Christian meditation

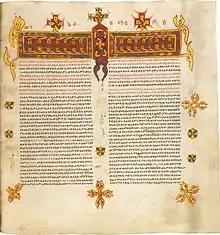
Gospel of Matthew, c. 1700

Quoting the Gospel of Matthew: "No one knows the Father but only the Son and anyone whom the Son wants to reveal him" and I Corinthians: "But we have received the Spirit who is from God so that we may realize what God has freely given us", theologian Hans von Balthasar explained the context of Christian meditation as follows: